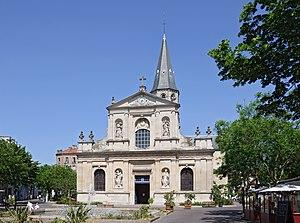
Église Saint-Pierre-Saint-Paul de Rueil-Malmaison (Hauts-de-Seine, France)
Cet article recense les sites protégés des Hauts-de-Seine, en France.
Jacques Lemercier, né en 1585 et décédé le 13 janvier 1654, est un architecte français. Il travaillera plusieurs années aux côtés de Louis XIII puis de Louis XIV.
L’église Saint-Pierre-Saint-Paul est une église situé à Rueil-Malmaison. Elle est notamment connue pour abriter les tombeaux de Joséphine et Hortense de Beauharnais.
Rueil-Malmaison est une commune française située dans le département des Hauts-de-Seine en région Île-de-France.